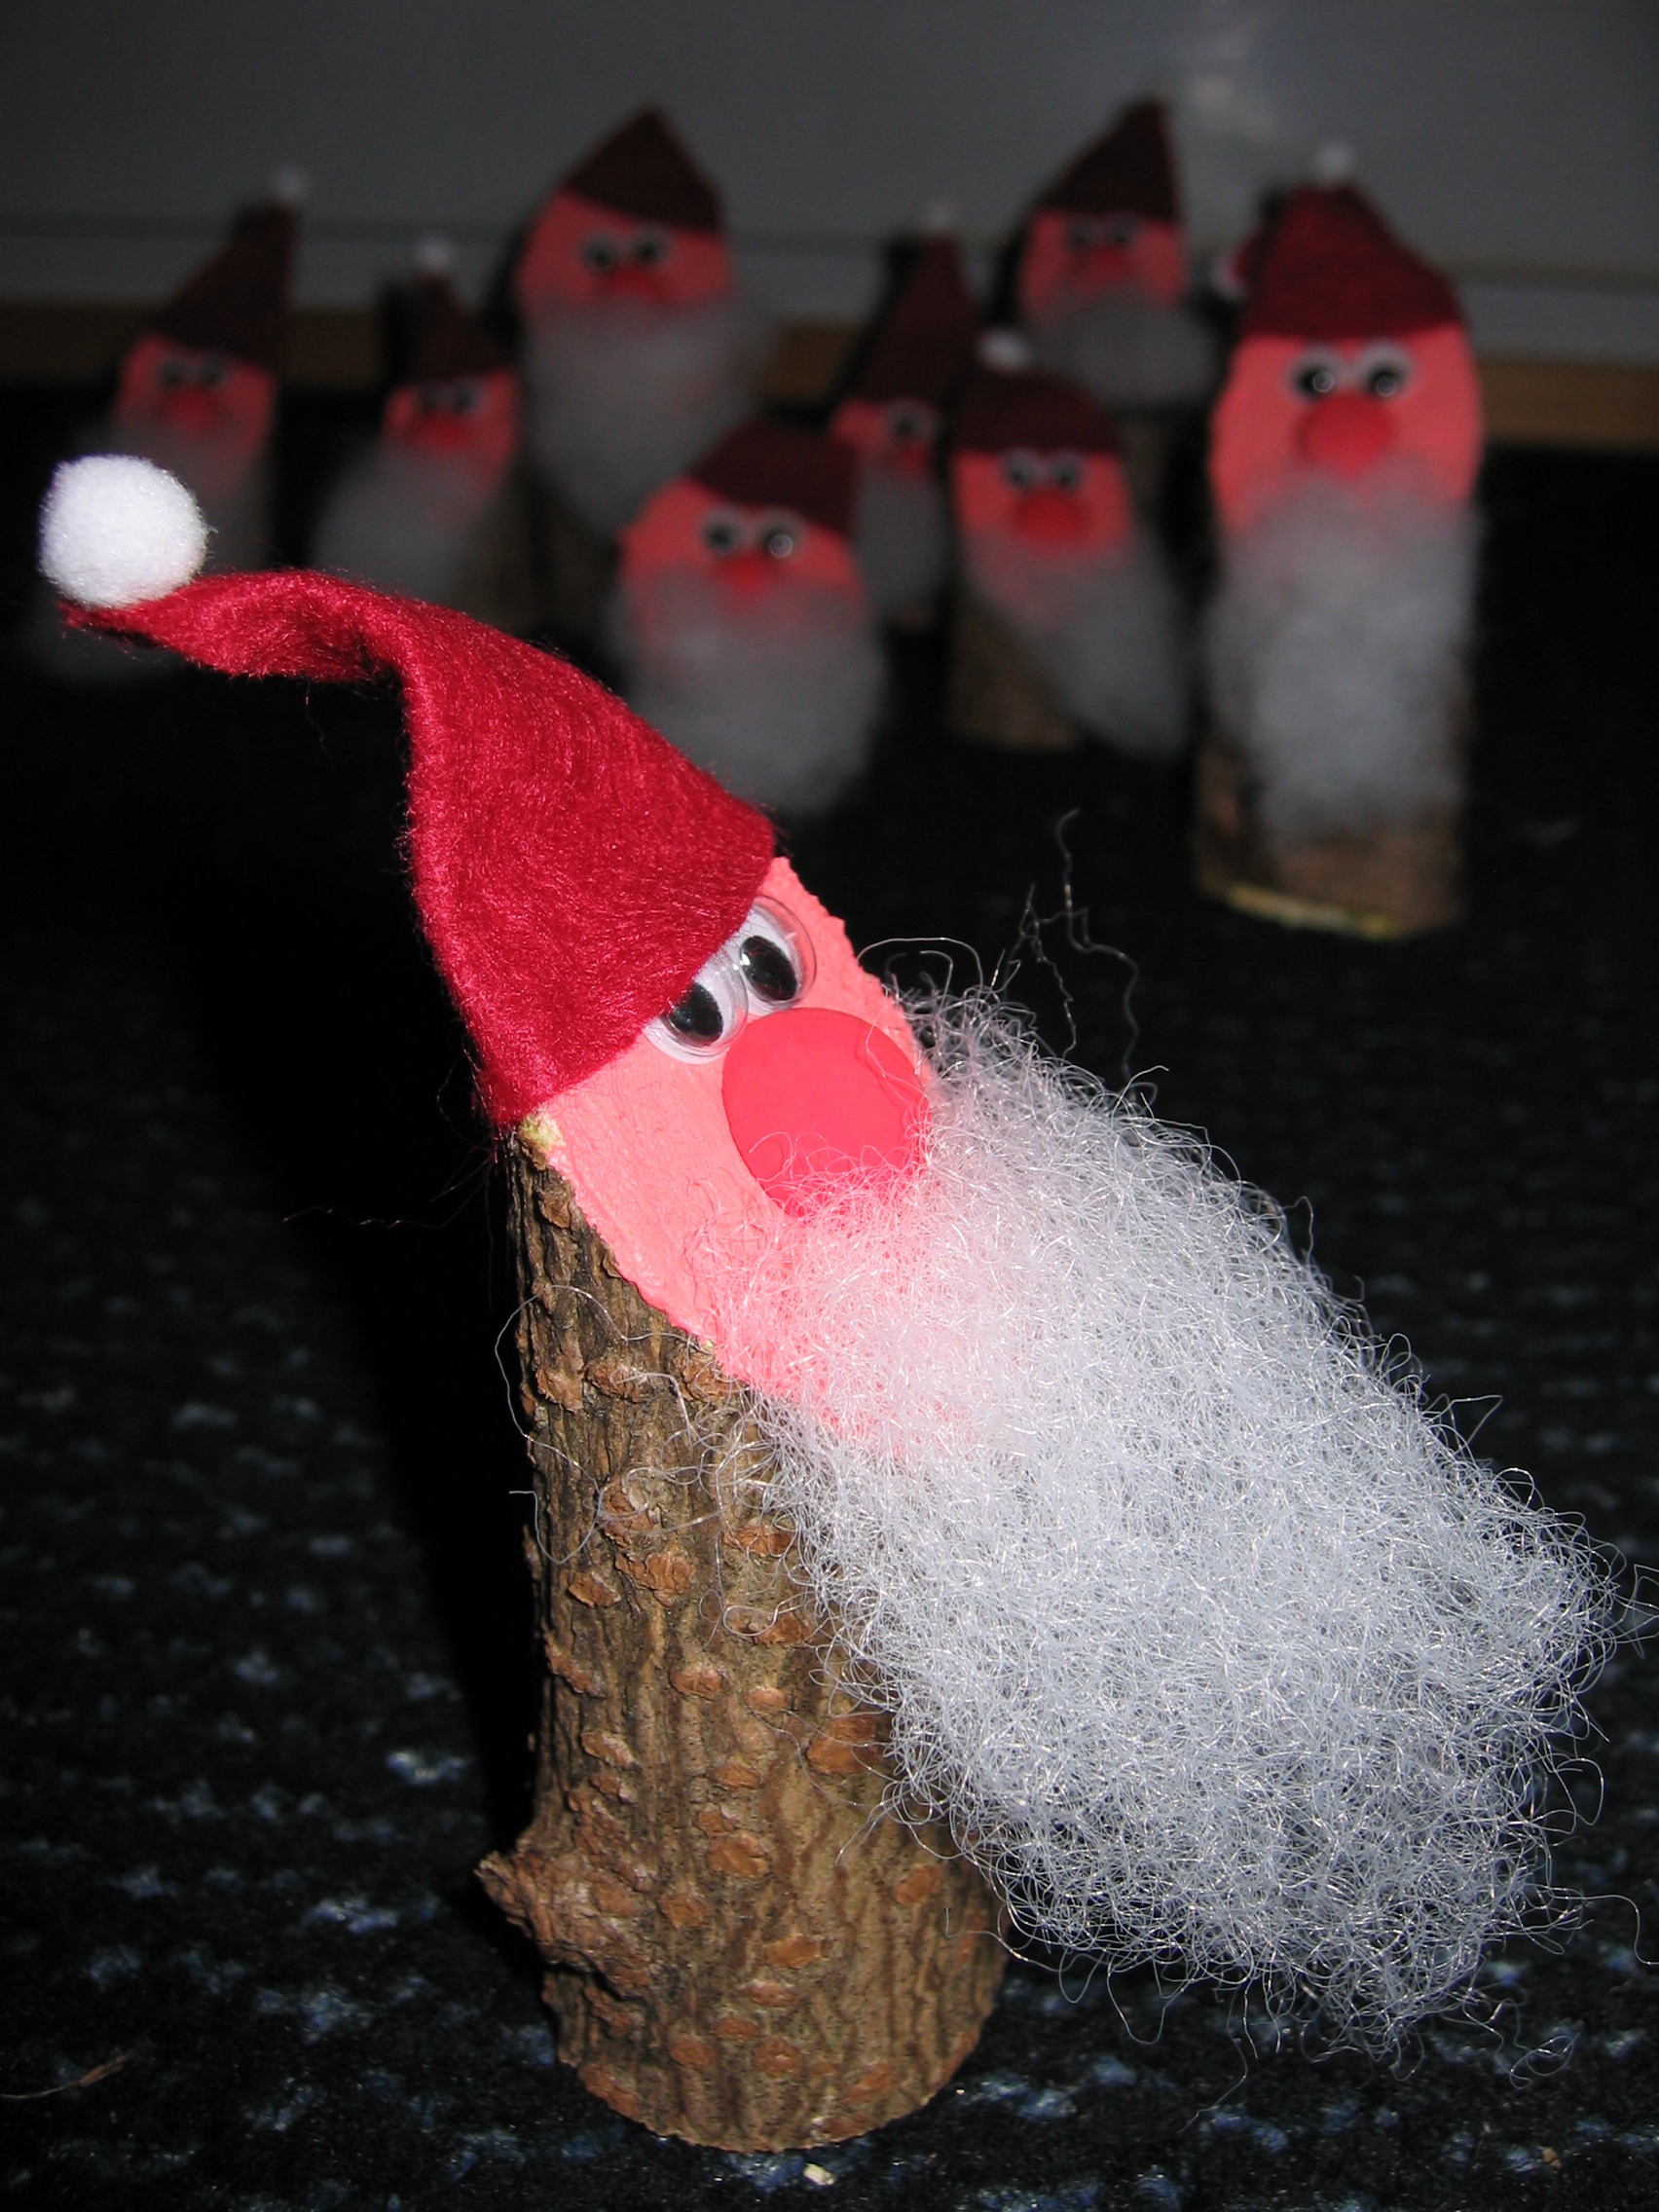
hand, wood, white, flower, decoration, log, red, color, pink, toy, homemade, fabric, art, children, bart, figure, dwarf, santa claus, sweetness, tinkered, handicraft, imp, macro photography, do it yourself, make your own, itself made